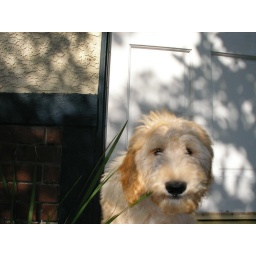
eating grass in front of our apartment